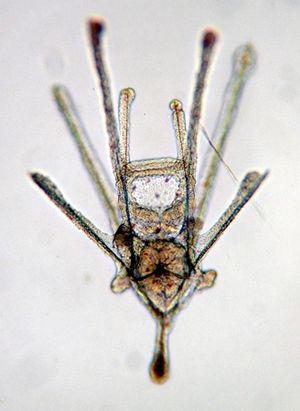
Pluteus est le nom qu'ont donné les scientifiques au premier stade larvaire des oursins, qui est encore planctonique.
L’oursin-cœur également appelé souris de mer est une espèce d'oursins de la famille des Loveniidae.
« Red sea urchin 'almost immortal' », BBC News, ‎ 24 novembre 2003